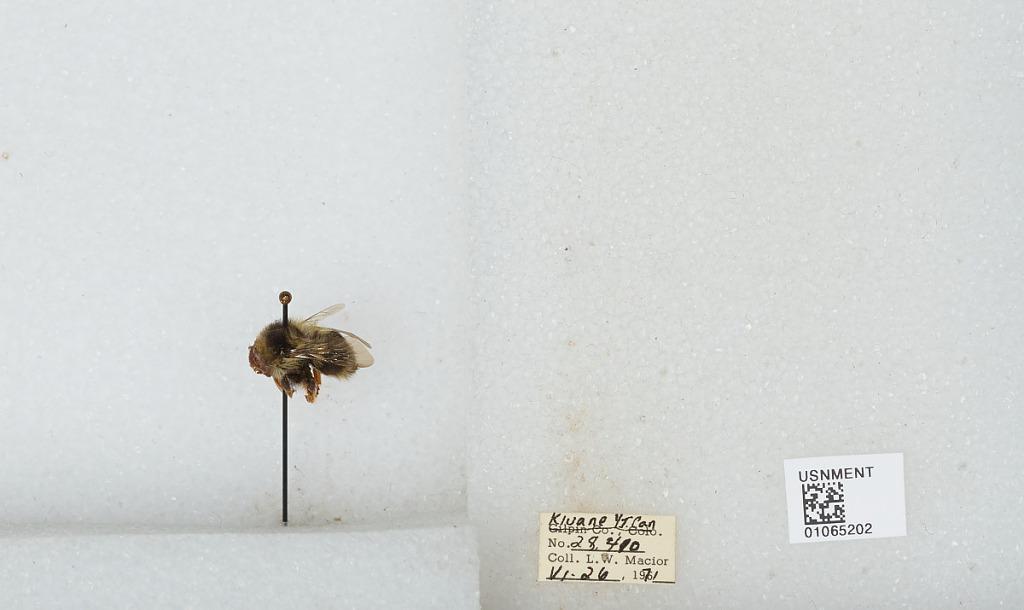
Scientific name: Bombus bifarius nearcticus
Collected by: L. Macior
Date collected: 1971-6-26
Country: Canada
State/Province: Yukon Territory
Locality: Kluane
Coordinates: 60.75, -139.5